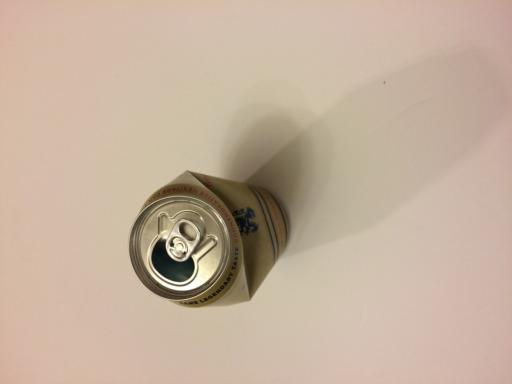
Waste category: metal